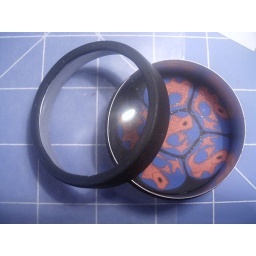
This is the same goldfish tin, with the lid off (and plastic lens in place)